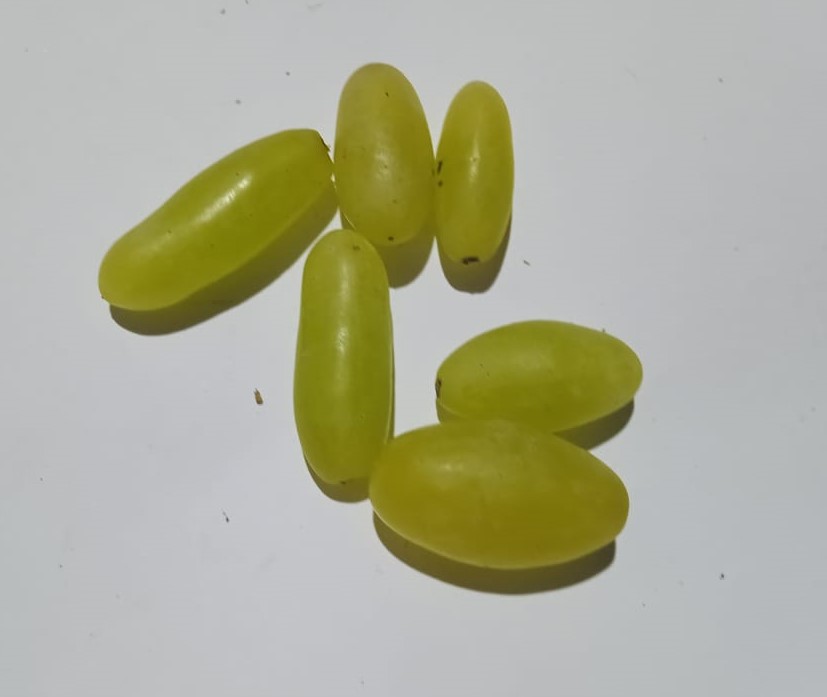
Fruit: grape
Condition: fresh